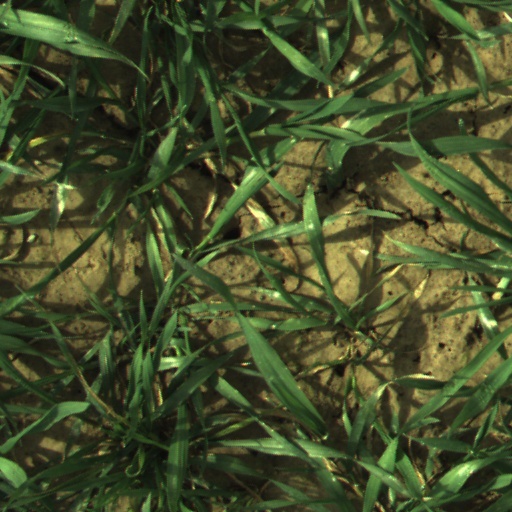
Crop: wheat